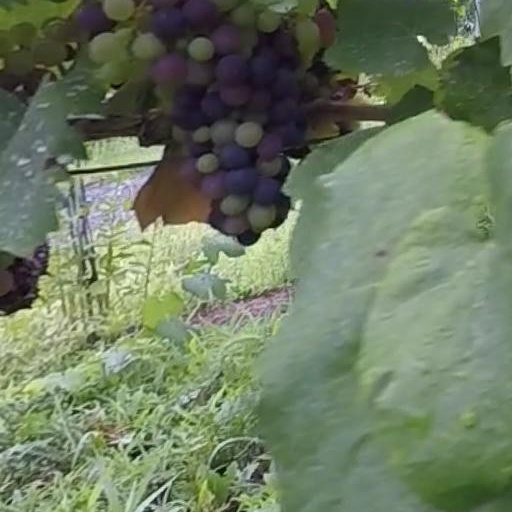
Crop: grape